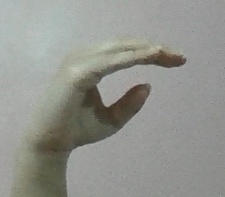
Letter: jeem